Interlock (engineering)

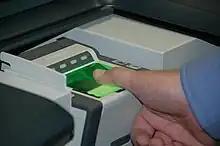
Different kinds of security interlocks can range from doors to electronic systems such as face or fingerprint recognitions.

In high-security buildings, access control systems are sometimes set up so that ability to open one door requires another one to be closed first. Such setups are called a mantrap.